Elphin, County Roscommon

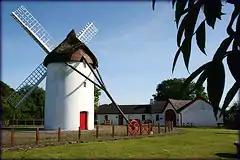
Elphin windmill

An early 18th century windmill has been restored in the village. The windmill was built between 1720 - 1740. Some accounts state that the windmill was no longer in use and had fallen into disrepair by 1830. This timeline is corroborated by the "School's Collection" from the National Folklore Collection, a national survey of local folklore conducted by the schoolchildren of Ireland (including Elphin) dating from May 1938. One entry related to the windmill in Elphin states "There is a windmill about a quarter of a mile on the north-side of the town. It is in the village of Chanterland and it is on the left-hand side of the road as a person goes from Elphin to Boyle. It is a circular structure and it was well built because although it is very old it is as good as when it was built. There are two doors on it one facing the other but one is filled with stones. There is a stream going by the mill and where the Boyle road crosses it is called The Mill Dam. The stream rises in the Deanery and it flows in an eastern direction. There are none of the mill stones to be seen around the Mill. A man named Culligan who died fifteen years ago said that the Windmill was not worked for eighty years before that".